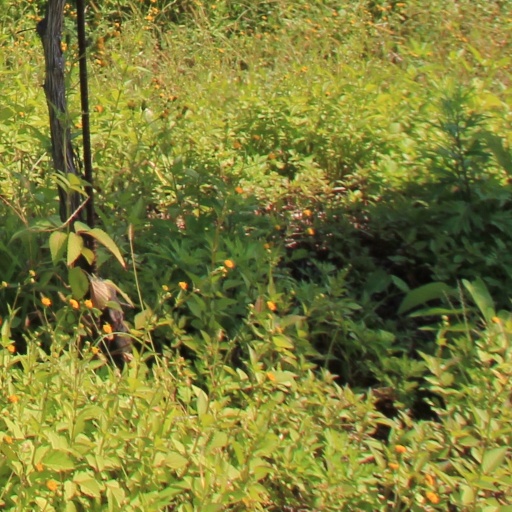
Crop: grape